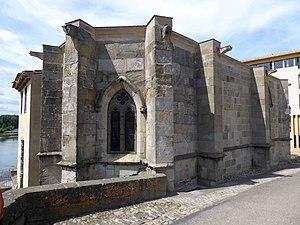
Chapelle Notre-Dame-de-Santé de Carcassonne